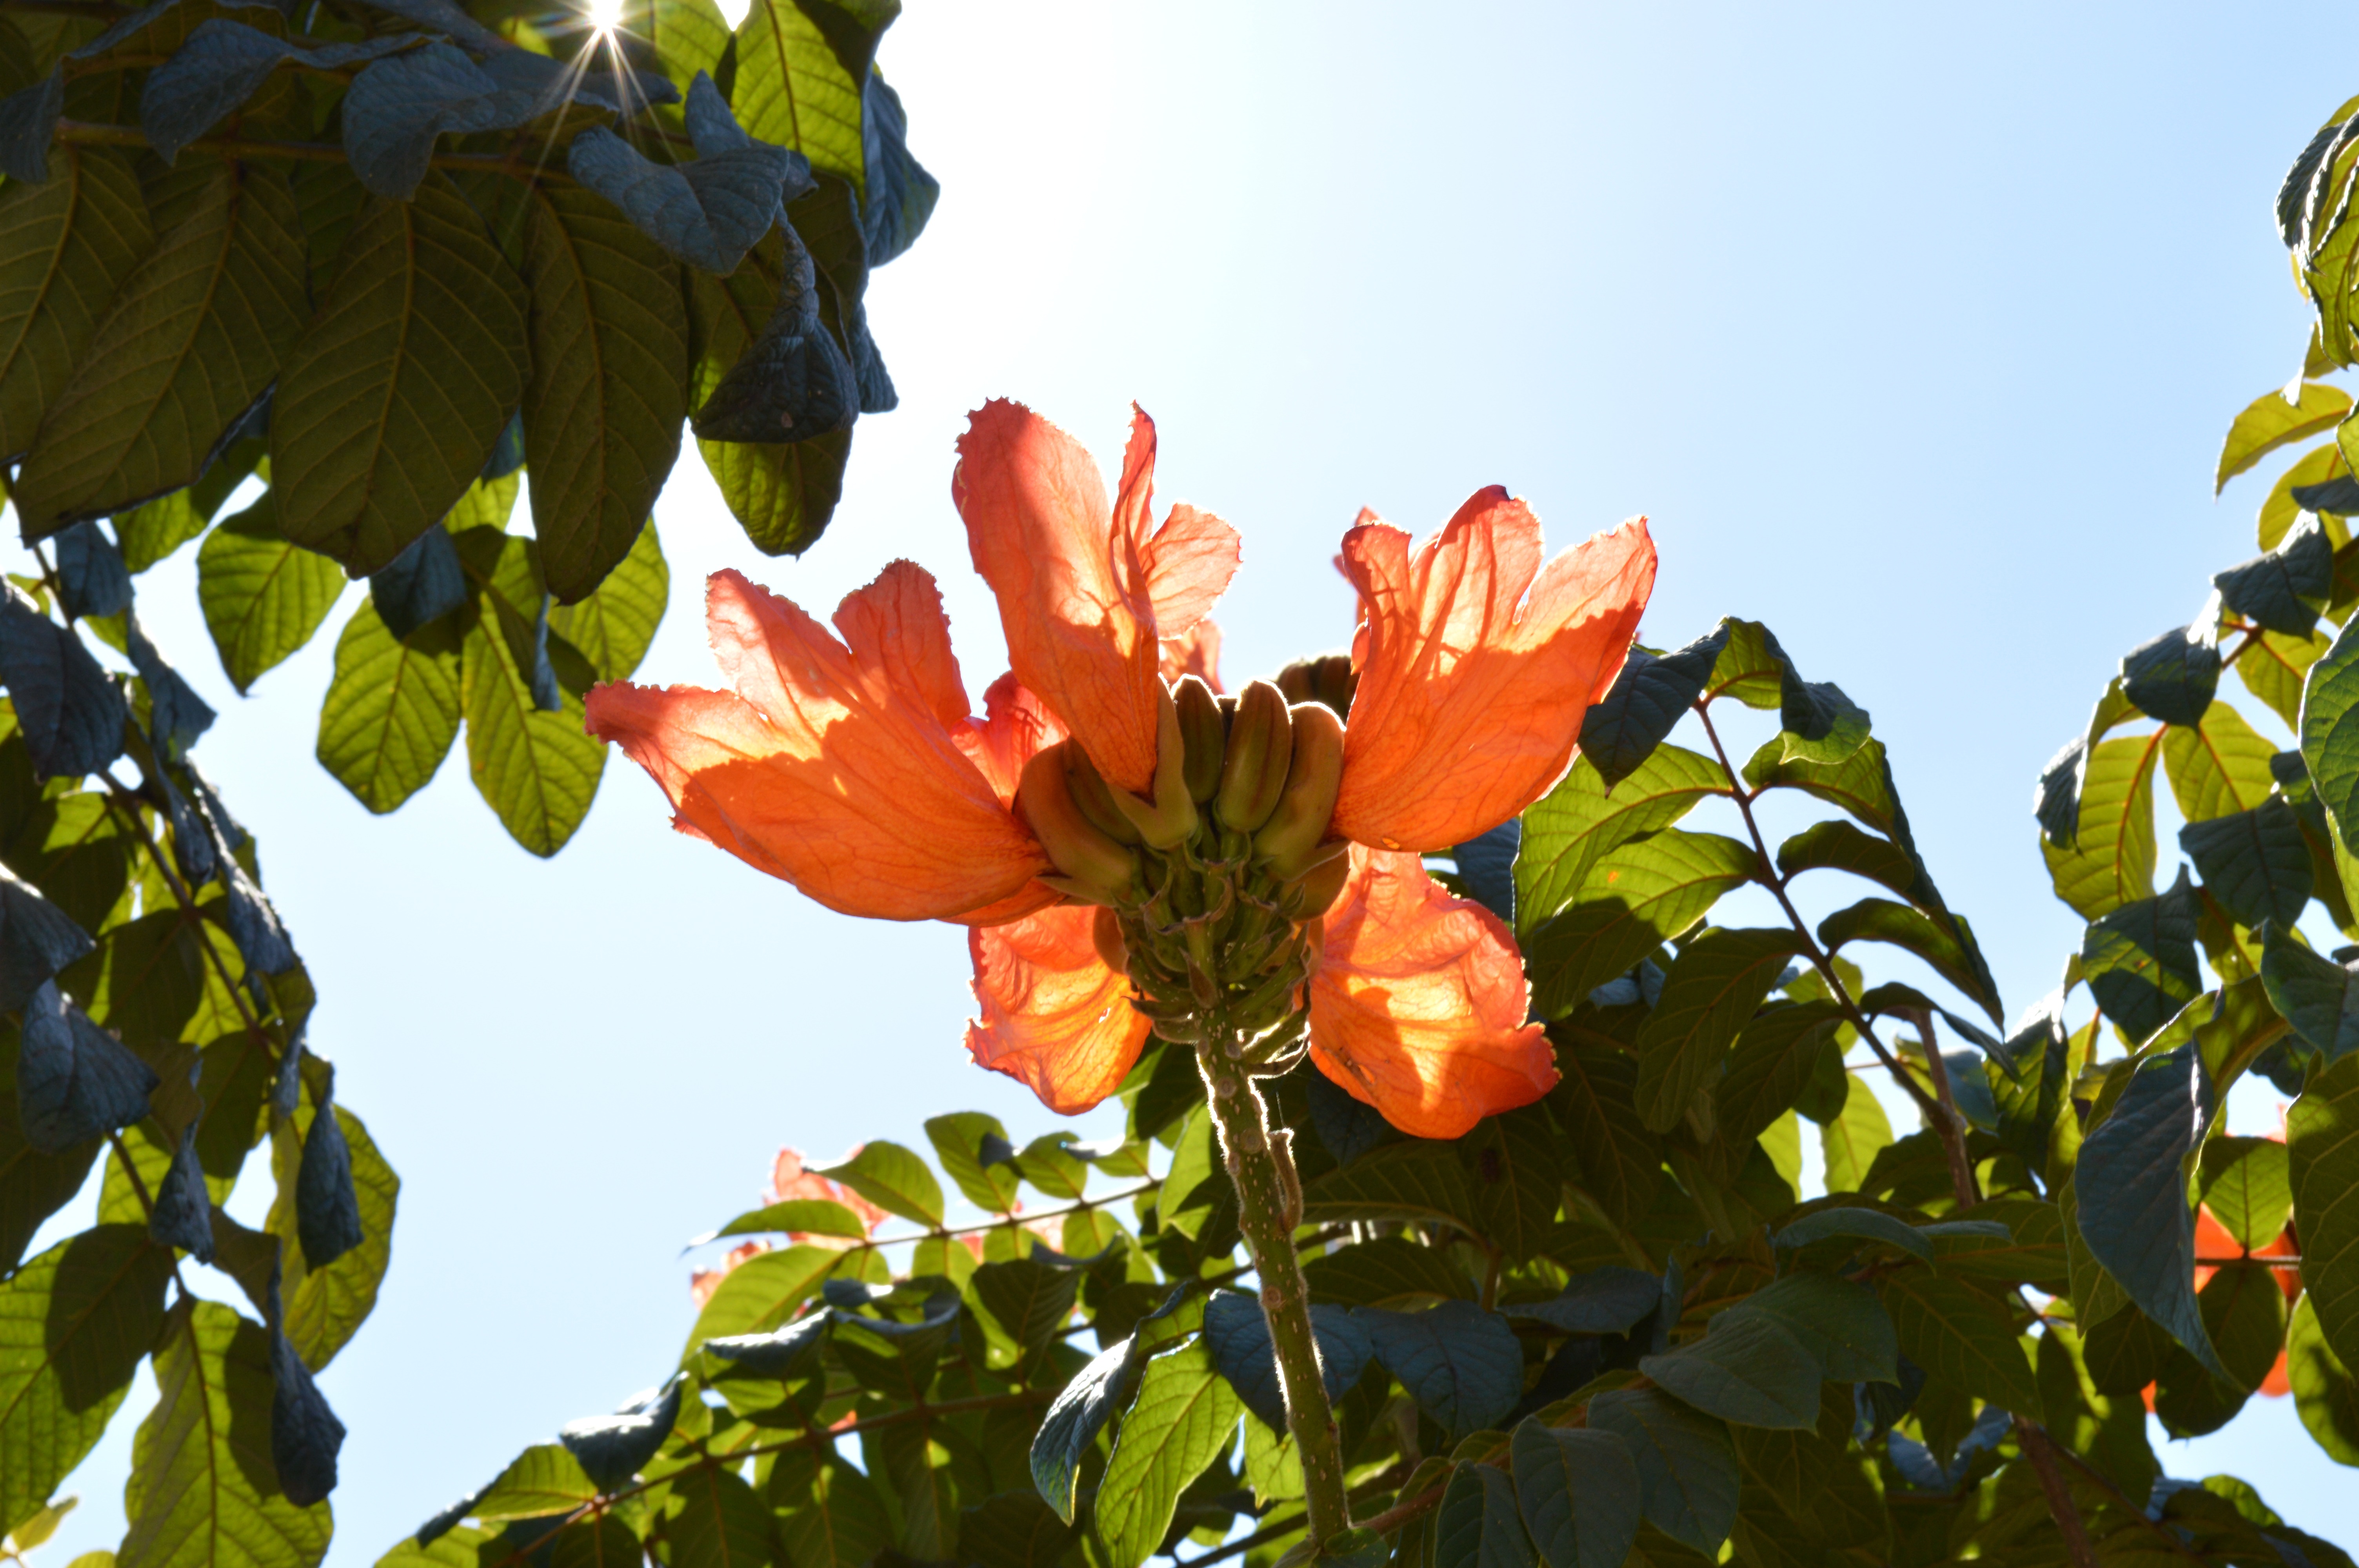
tree, branch, blossom, plant, sky, leaf, flower, petal, flying, spring, flora, wildflower, sol